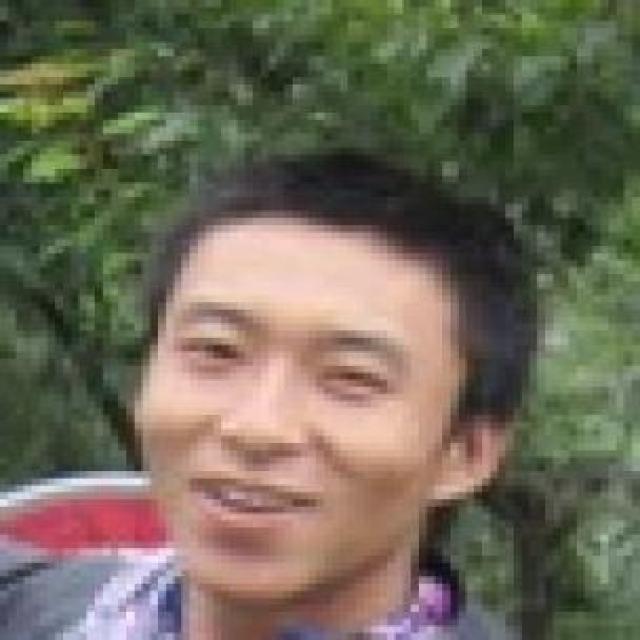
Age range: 21-44